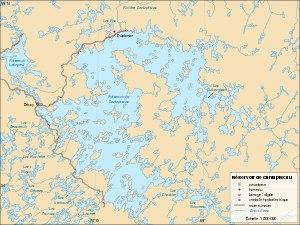
Le réservoir de Caniapiscau est un lac de barrage qui forme la partie la plus orientale du complexe hydroélectrique La Grande dʼHydro-Québec. Dʼune superficie de 4 318 km², le réservoir est de loin la plus grande étendue dʼeau douce sur le territoire du Québec au Canada. Aménagé entre 1976 et 1983 dans une région difficile dʼaccès du Moyen-Nord québécois, à plusieurs centaines de kilomètres de tout endroit habité, le réservoir est alimenté par un bassin versant de 37 660 km² qui a été détourné du bassin versant de la rivière Caniapiscau, un affluent de la rivière Koksoak.
La centrale Brisay est une centrale hydroélectrique érigée à l'exutoire du réservoir de Caniapiscau par la Société d'énergie de la Baie James pour le compte d'Hydro-Québec dans la région administrative du Nord-du-Québec, au Québec. Cette centrale, construite dans le cadre de la deuxième phase du projet de la Baie-James, a une puissance installée de 469 MW. Elle a été mise en service en 1993.